Siskonmakkara

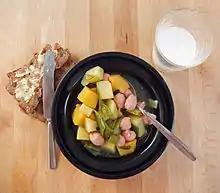
Traditional Finnish "siskonmakkarakeitto", a soup made with siskonmakkara, potatoes, leek, carrot, and rutabaga.

Siskonmakkara is a mild, Finnish fresh sausage made of pork, cooked before serving. The meat is soft and smooth-textured and usually squeezed from its casing when cooking. The most common dish using this sausage is siskonmakkara soup ("siskonmakkarakeitto") in which they are cooked in, and simultaneously flavours, the soup stock. The sausage can also be used for a stroganoff or macaroni casserole in place of minced meat. It does not keep well and should be used on the day it is bought.